Subhash Mukhopadhyay (physician)

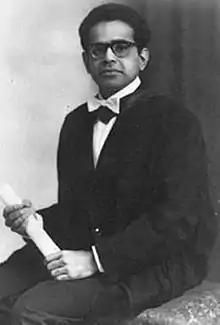
Scientist Dr. Subhas Mukherjee

Subhash Mukherjee (16 January 1931 – 19 June 1981) was an Indian scientist, physician who created the world's second and India's first child using in-vitro fertilisation. Kanupriya Agarwal (Durga), who was born in 1978, just 67 days after the first IVF baby in United Kingdom. Afterwards, Dr. Subhash Mukherjee was harassed by the then Government of West Bengal and Government of India and was not allowed to share his achievements with the international scientific community. Dejected, he committed suicide on 19 June 1981.